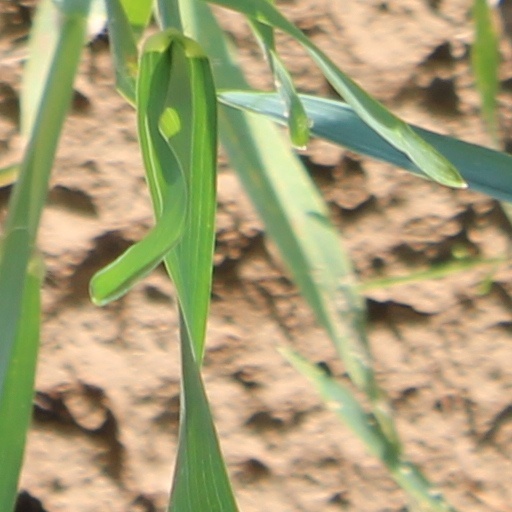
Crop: wheat